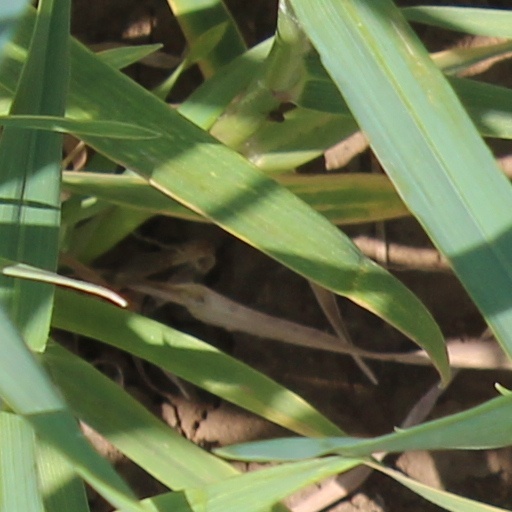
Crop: wheat